Taqibu

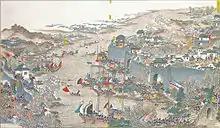
Battle of Wuchang

Since the Battle of Xiangtan, the Taiping Army retreated to Yuezhou, and lost some of its soldiers to attack Changzhou and Lizhou. Taqibu rushed reinforcements to the new wall, and Luo Zenan combined forces, together with the navy offensive in Yuezhou, in July, capturing the city of Yuezhou. The Taiping Army retreated to Chenglingji, still a huge army, and Zeng Guofan personally led the newly recruited naval division. The following day, the Taiping army went to Chenglingji and abandoned the ship on the shore in order to defend, the Qing army entered in three directions with Taqibu's troops, soldiers were brave to fight and kill, and broke through the middle of the Taiping army, the Taiping army tried to encircle them, but the Qing army became more and more courageous, so the Taiping army could not defeat the enemy and left. However, Taqibu chased them to the platform and killed eight hundred of his enemies, and countless people fell into the water. Taqibu and Luo Zenan combined their efforts to attack the enemy and won three victories in one day. The sailors took advantage of the victories and repelled the Taiping army in Yuezhou. In the Battle of Yuezhou, Taqibu encountered the Prime Minister of the Taiping Heavenly Kingdom, Zeng Tianyang. Huang Mingkui, a soldier, stabbed Zeng Tianyang off his horse, and Taqibu killed him in the process. Nevertheless, Taqibu had burned down Zeng Tianyang's ship and was reported as killed in the battle. Taqibu did not want to compete for the merit, so he did not report the incident.